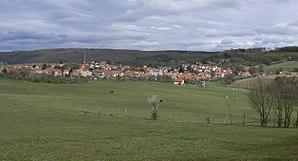
Ochoz u Brna est une commune du district de Brno-Campagne, dans la région de Moravie-du-Sud, en République tchèque. Sa population s'élevait à 1 382 habitants en 2017.